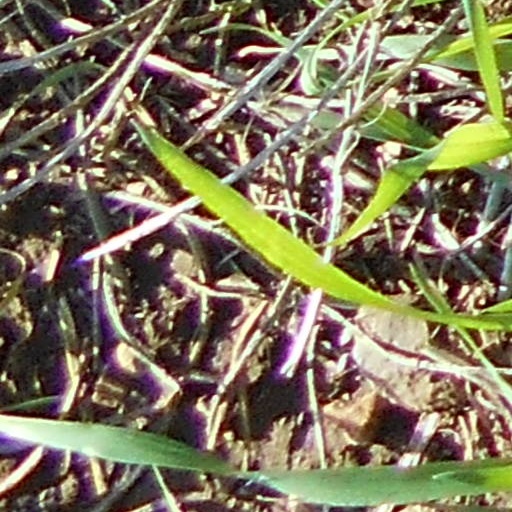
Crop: wheat